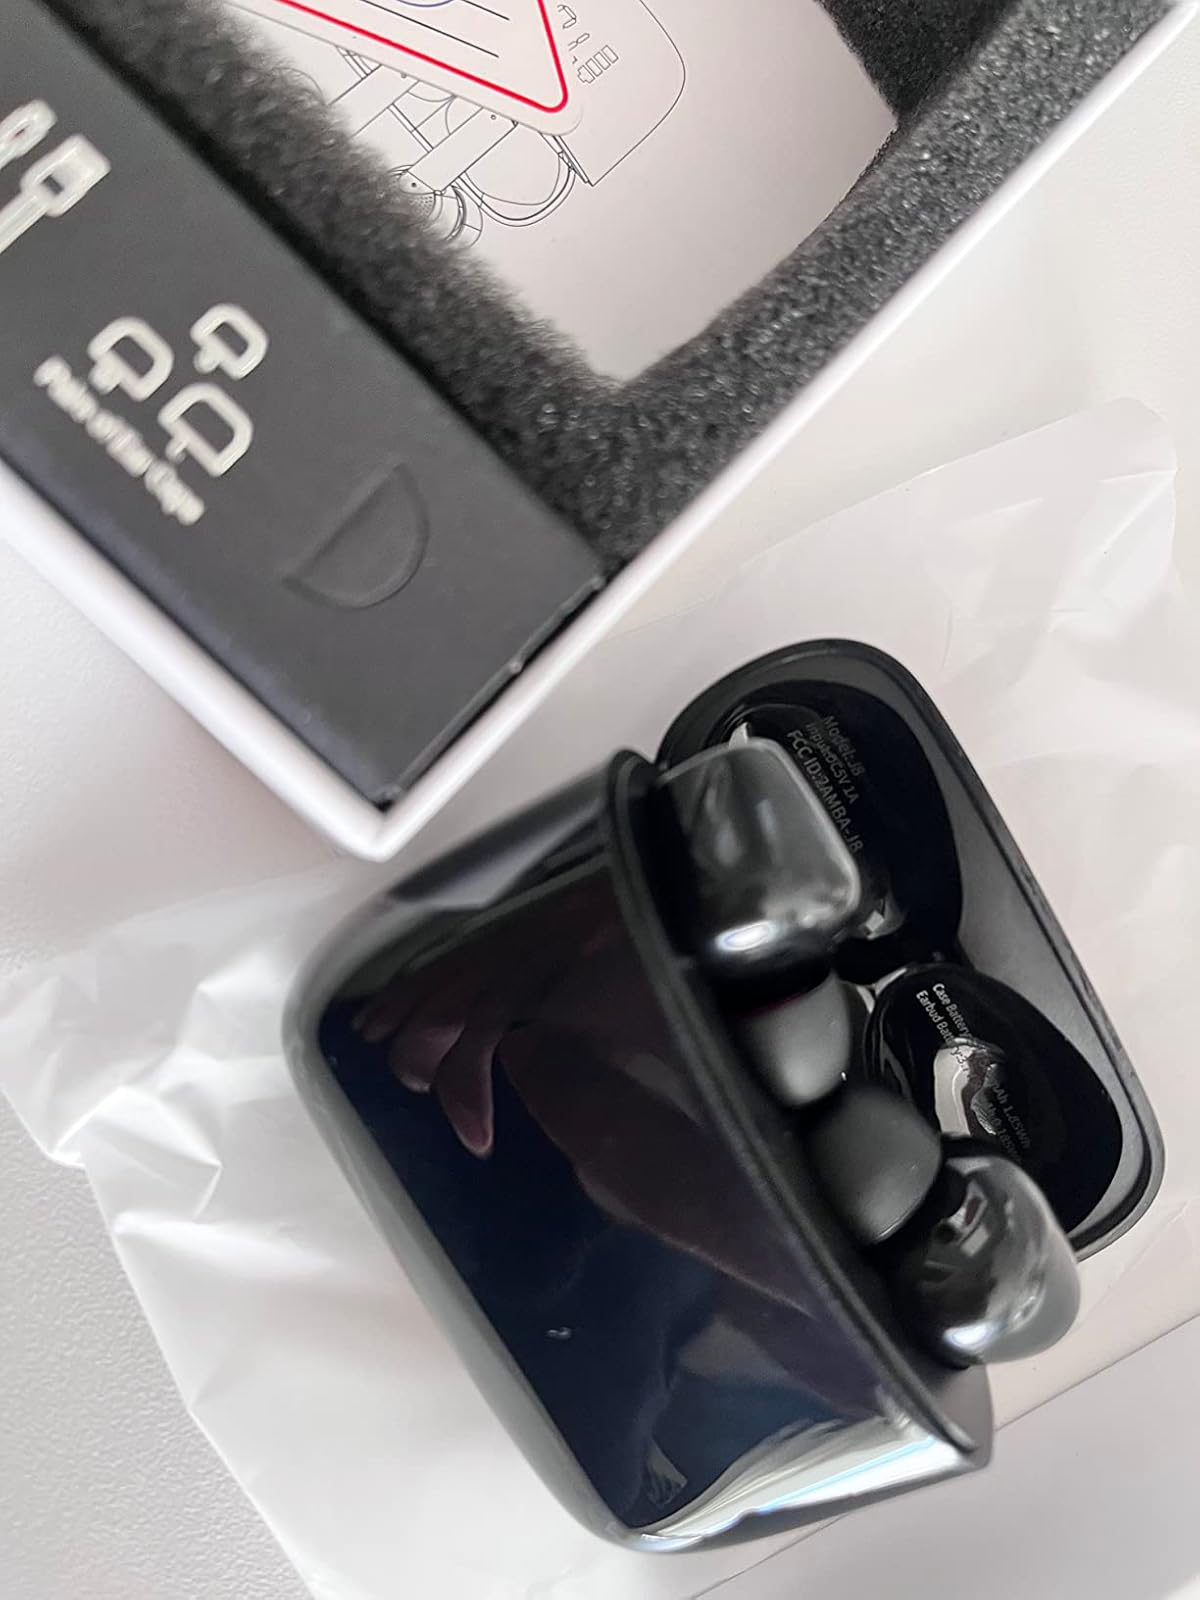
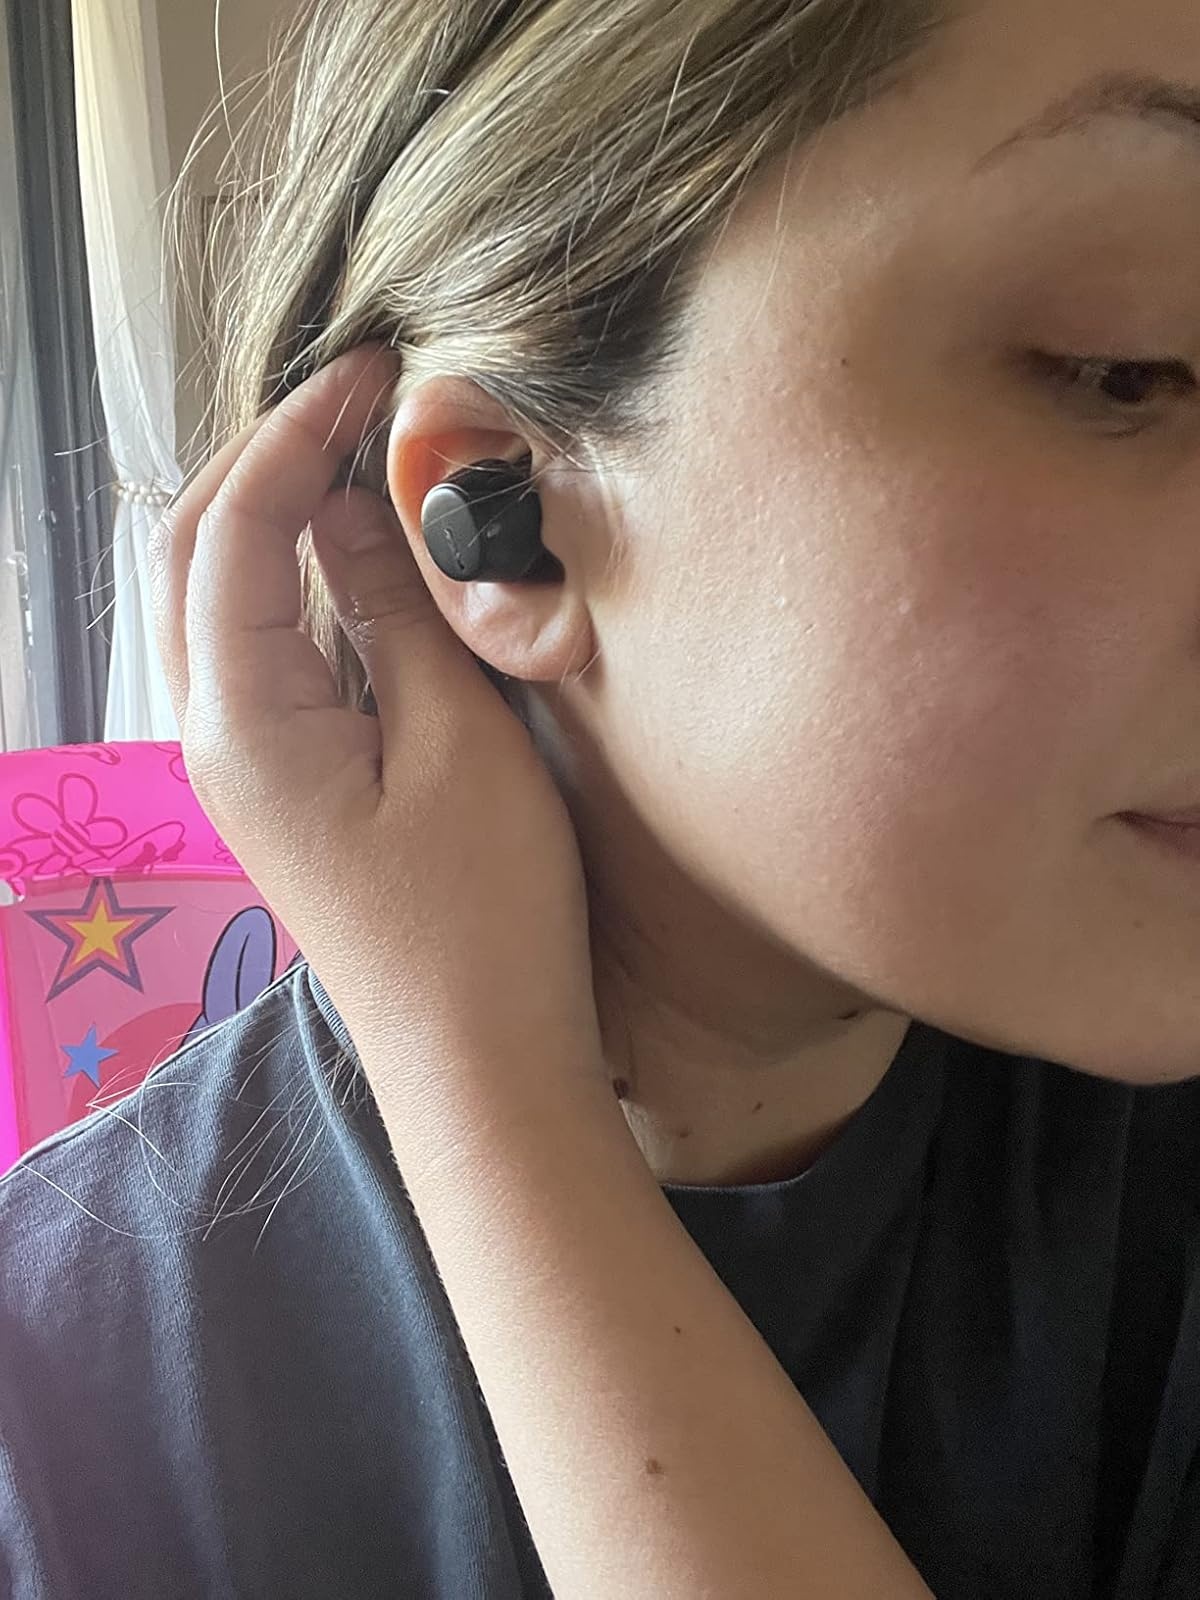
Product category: earbuds
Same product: no